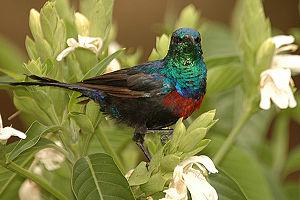
Le Souimanga à ceinture rouge, dit aussi Souimanga orné, est une espèce de passereaux de la famille des Nectariniidae. Cette espèce est endémique du continent africain.